Kodinar

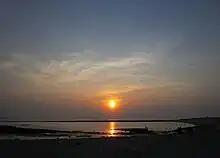
Ancient city of Mul Dwarka

Kodinar is a town and municipality in Gir Somnath district, in the Indian state of Gujarat, west of Una. Kodinar is close to the Gir Forest National Park.